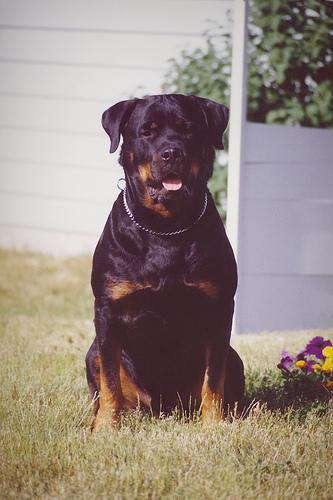
Rottweiler